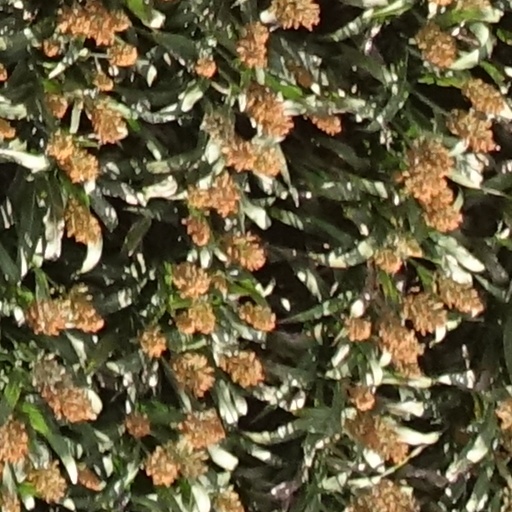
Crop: sorghum